Václav Vorlíček

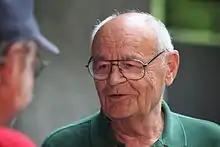
Václav Vorlíček in 2010

Václav Vorlíček (3 June 1930 – 5 February 2019) was a Czech film director. His filmography includes several comedies made in collaboration with screenwriter Miloš Macourek. He also specialized in directing children's and fairytale films, most notably "Three Wishes for Cinderella" (1973), a Christmas film classic in many European countries.